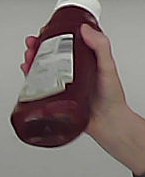
Product: heinz_ketchup